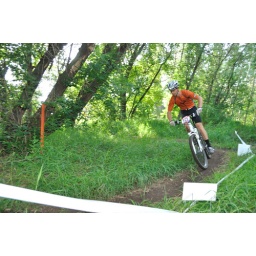
From the Edmonton Canada Cup mountain bike race, July 11th, 2010 in Edmonton, Alberta, Canada.